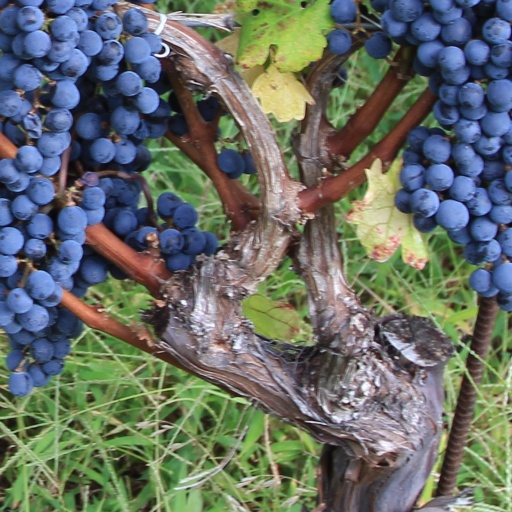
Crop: grape